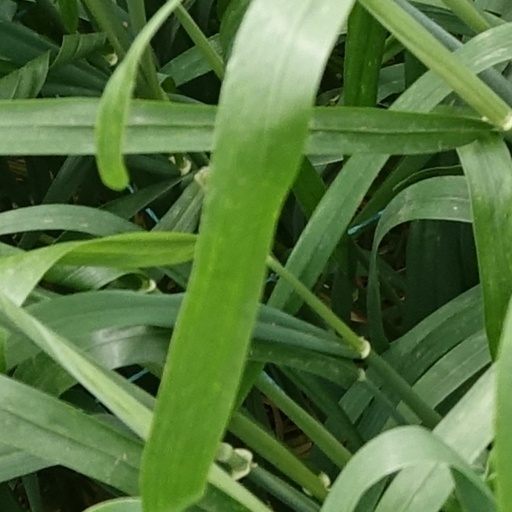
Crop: wheat